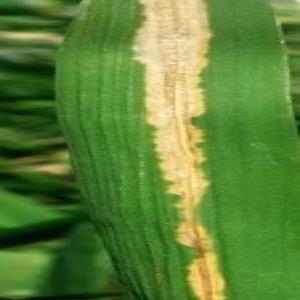
Disease: Bacterialblight